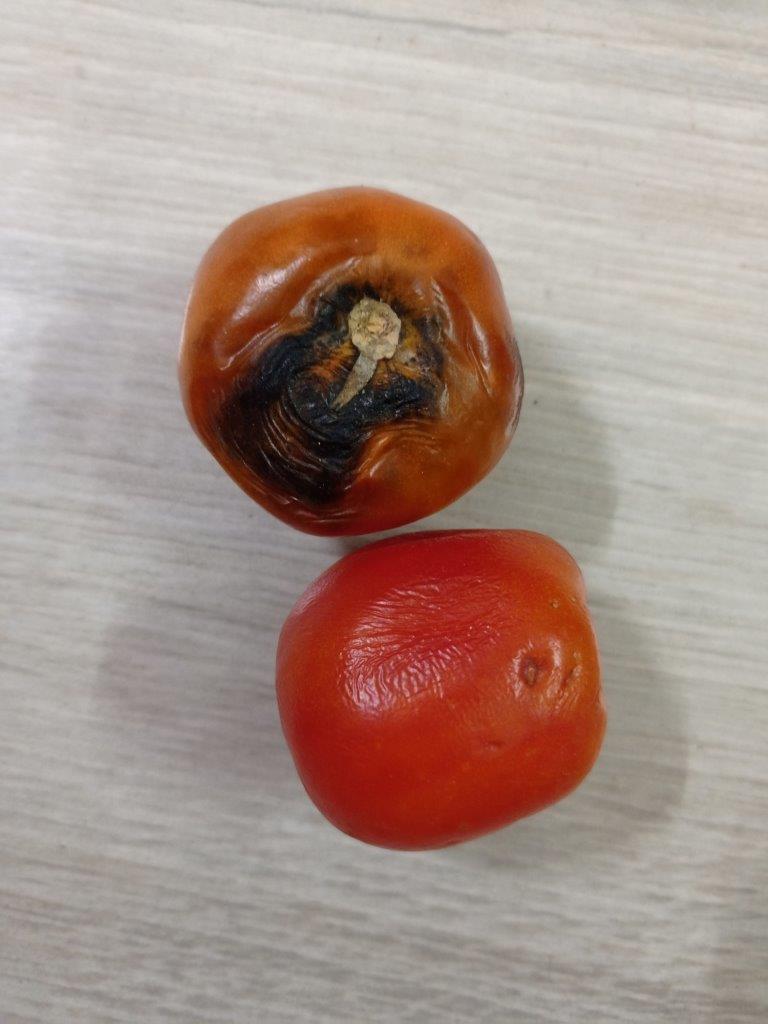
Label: Rotten